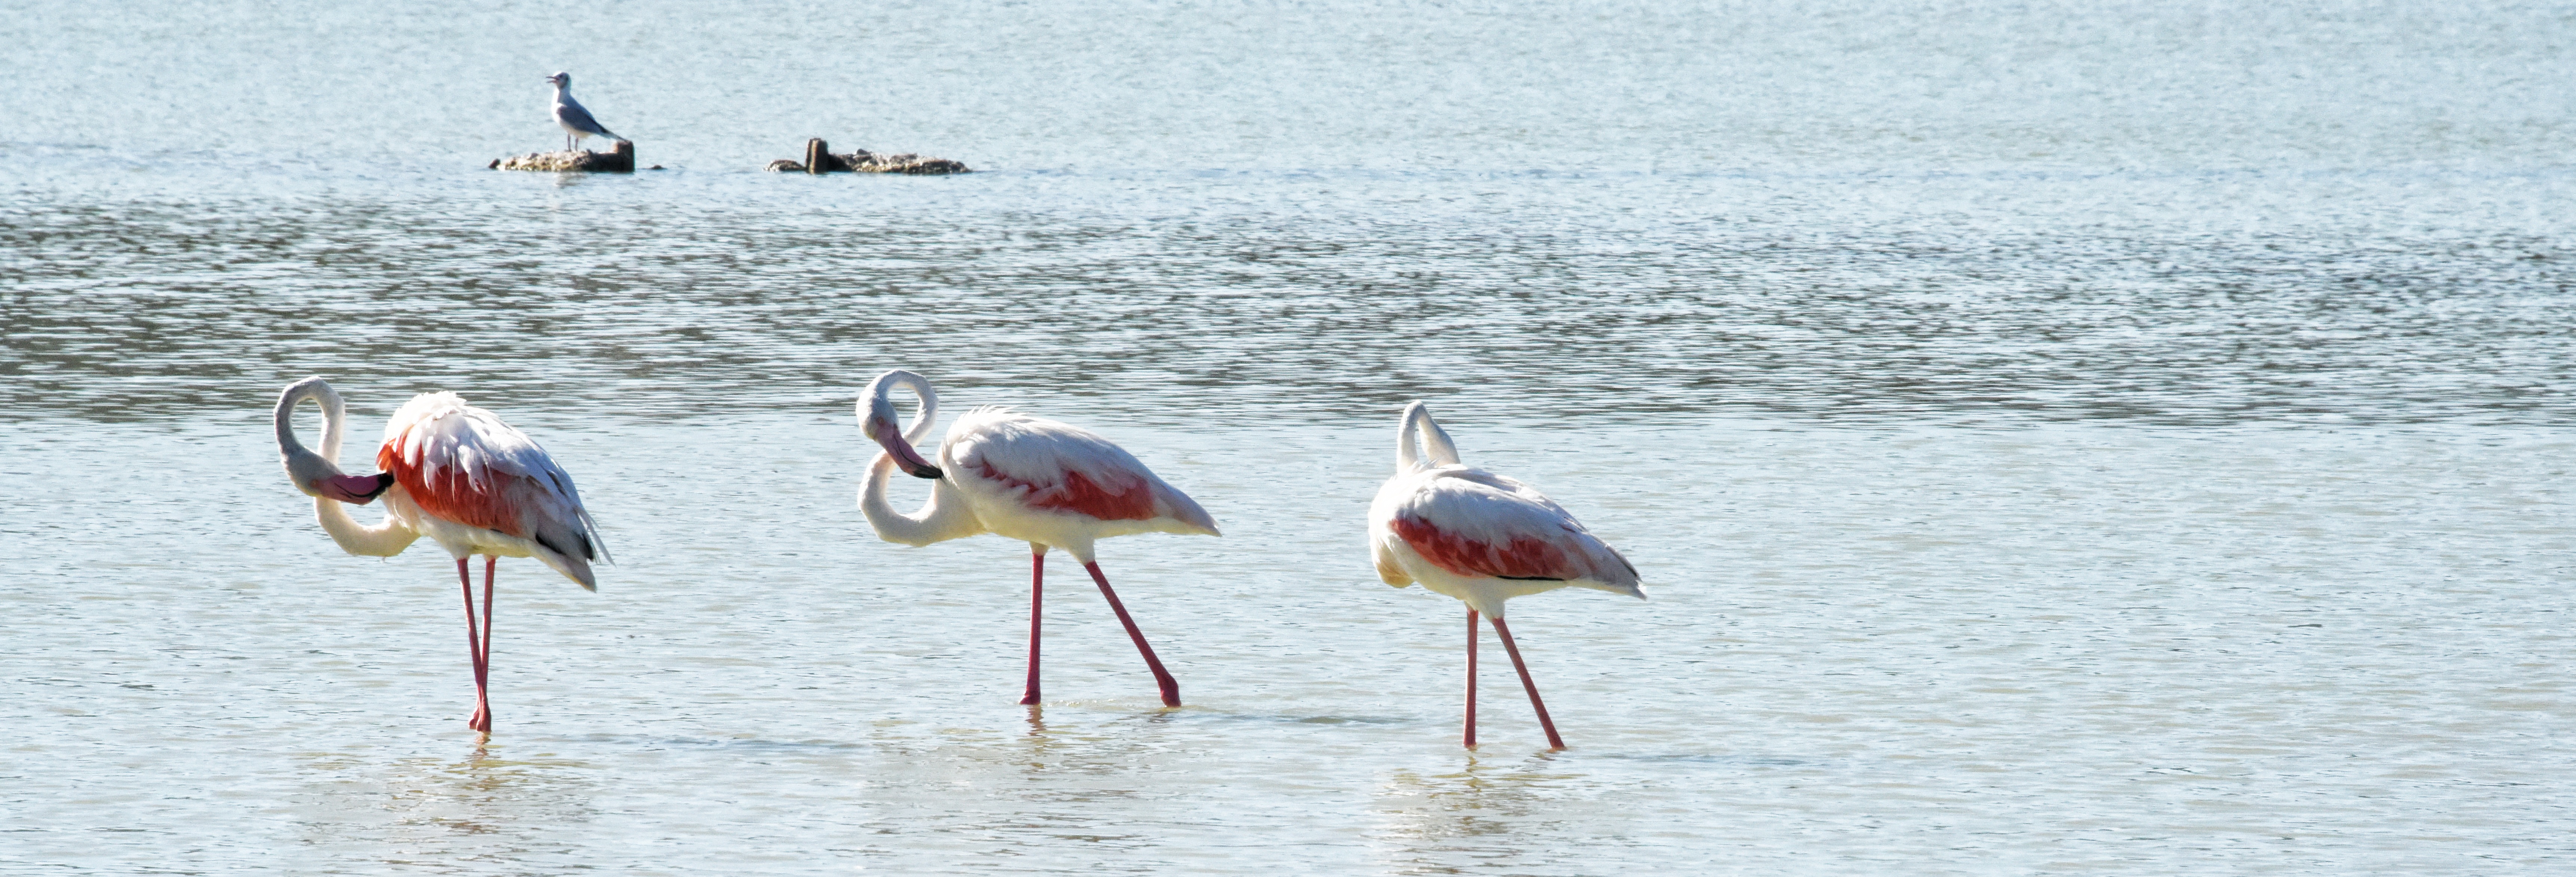
nature, bird, beak, fauna, spain, flamingo, feathers, neck, vertebrate, water bird, calpe, pink flemish